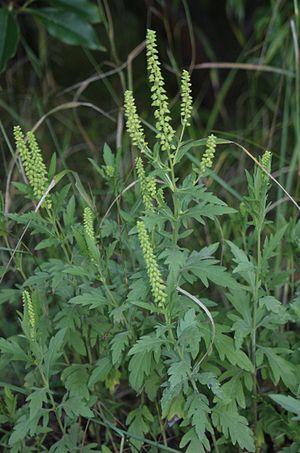
Ambrosia psilostachya, appelé communément ambroisie à épis lisses, ambroisie à feuilles de coronopus, ambroisie à épis grêles, ambroisie à épis glabres ou ambroisie vivace, est une espèce de plante nord-américaine de la famille des Asteraceae.